Iran Barkley

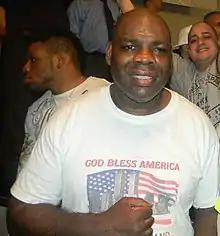
Barkley in 2011

Iran Barkley (born May 6, 1960) is an American former professional boxer who competed from 1982 to 1999. He held world championships in three weight classes, including the WBC middleweight title from 1988 to 1989, the IBF super middleweight title from 1992 to 1993, and the WBA light heavyweight title in 1992. As an amateur boxer, Barkley won a bronze medal in the middleweight division at the 1982 World Championships.